Basilica of Damous El Karita

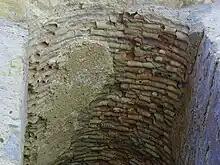
Terracotta pipes' ceiling in one of the access corridors to the underground rotunda

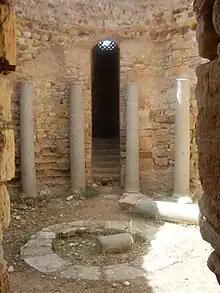
Rotunda situated near the basilica

The most important element of the known appendices is located in the southwest : It is a subterran rotunda, having an interior diameter of 9.15 metres with a cupola. Two symmetrical stairs, vaulted and in square permit the access ; the ceiling is still partially covered with tubes of terracotta. The corridor is 10.40 metres long and forms an angle before giving access to the underground room. In the past, one corridor permitted entry while the other permitted exit according to Delattre and based on the interpretation of a mosaic found nearby.